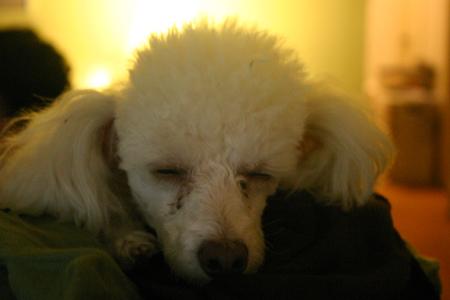
Breed: Poodle